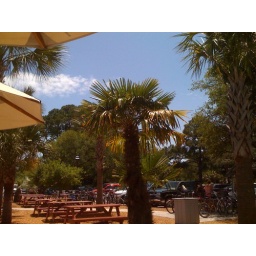
Picnic tables at the salty dog cafe in South Beach